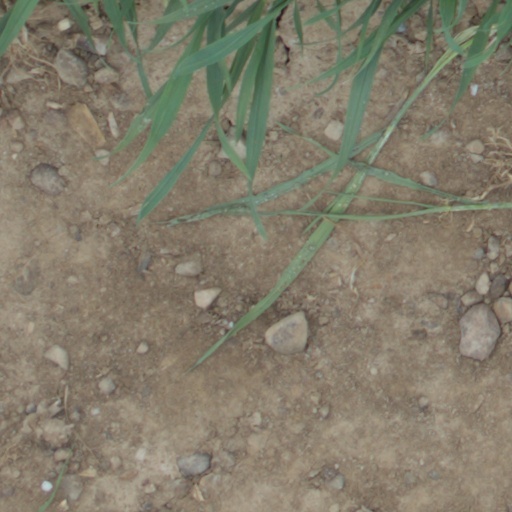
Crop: wheat